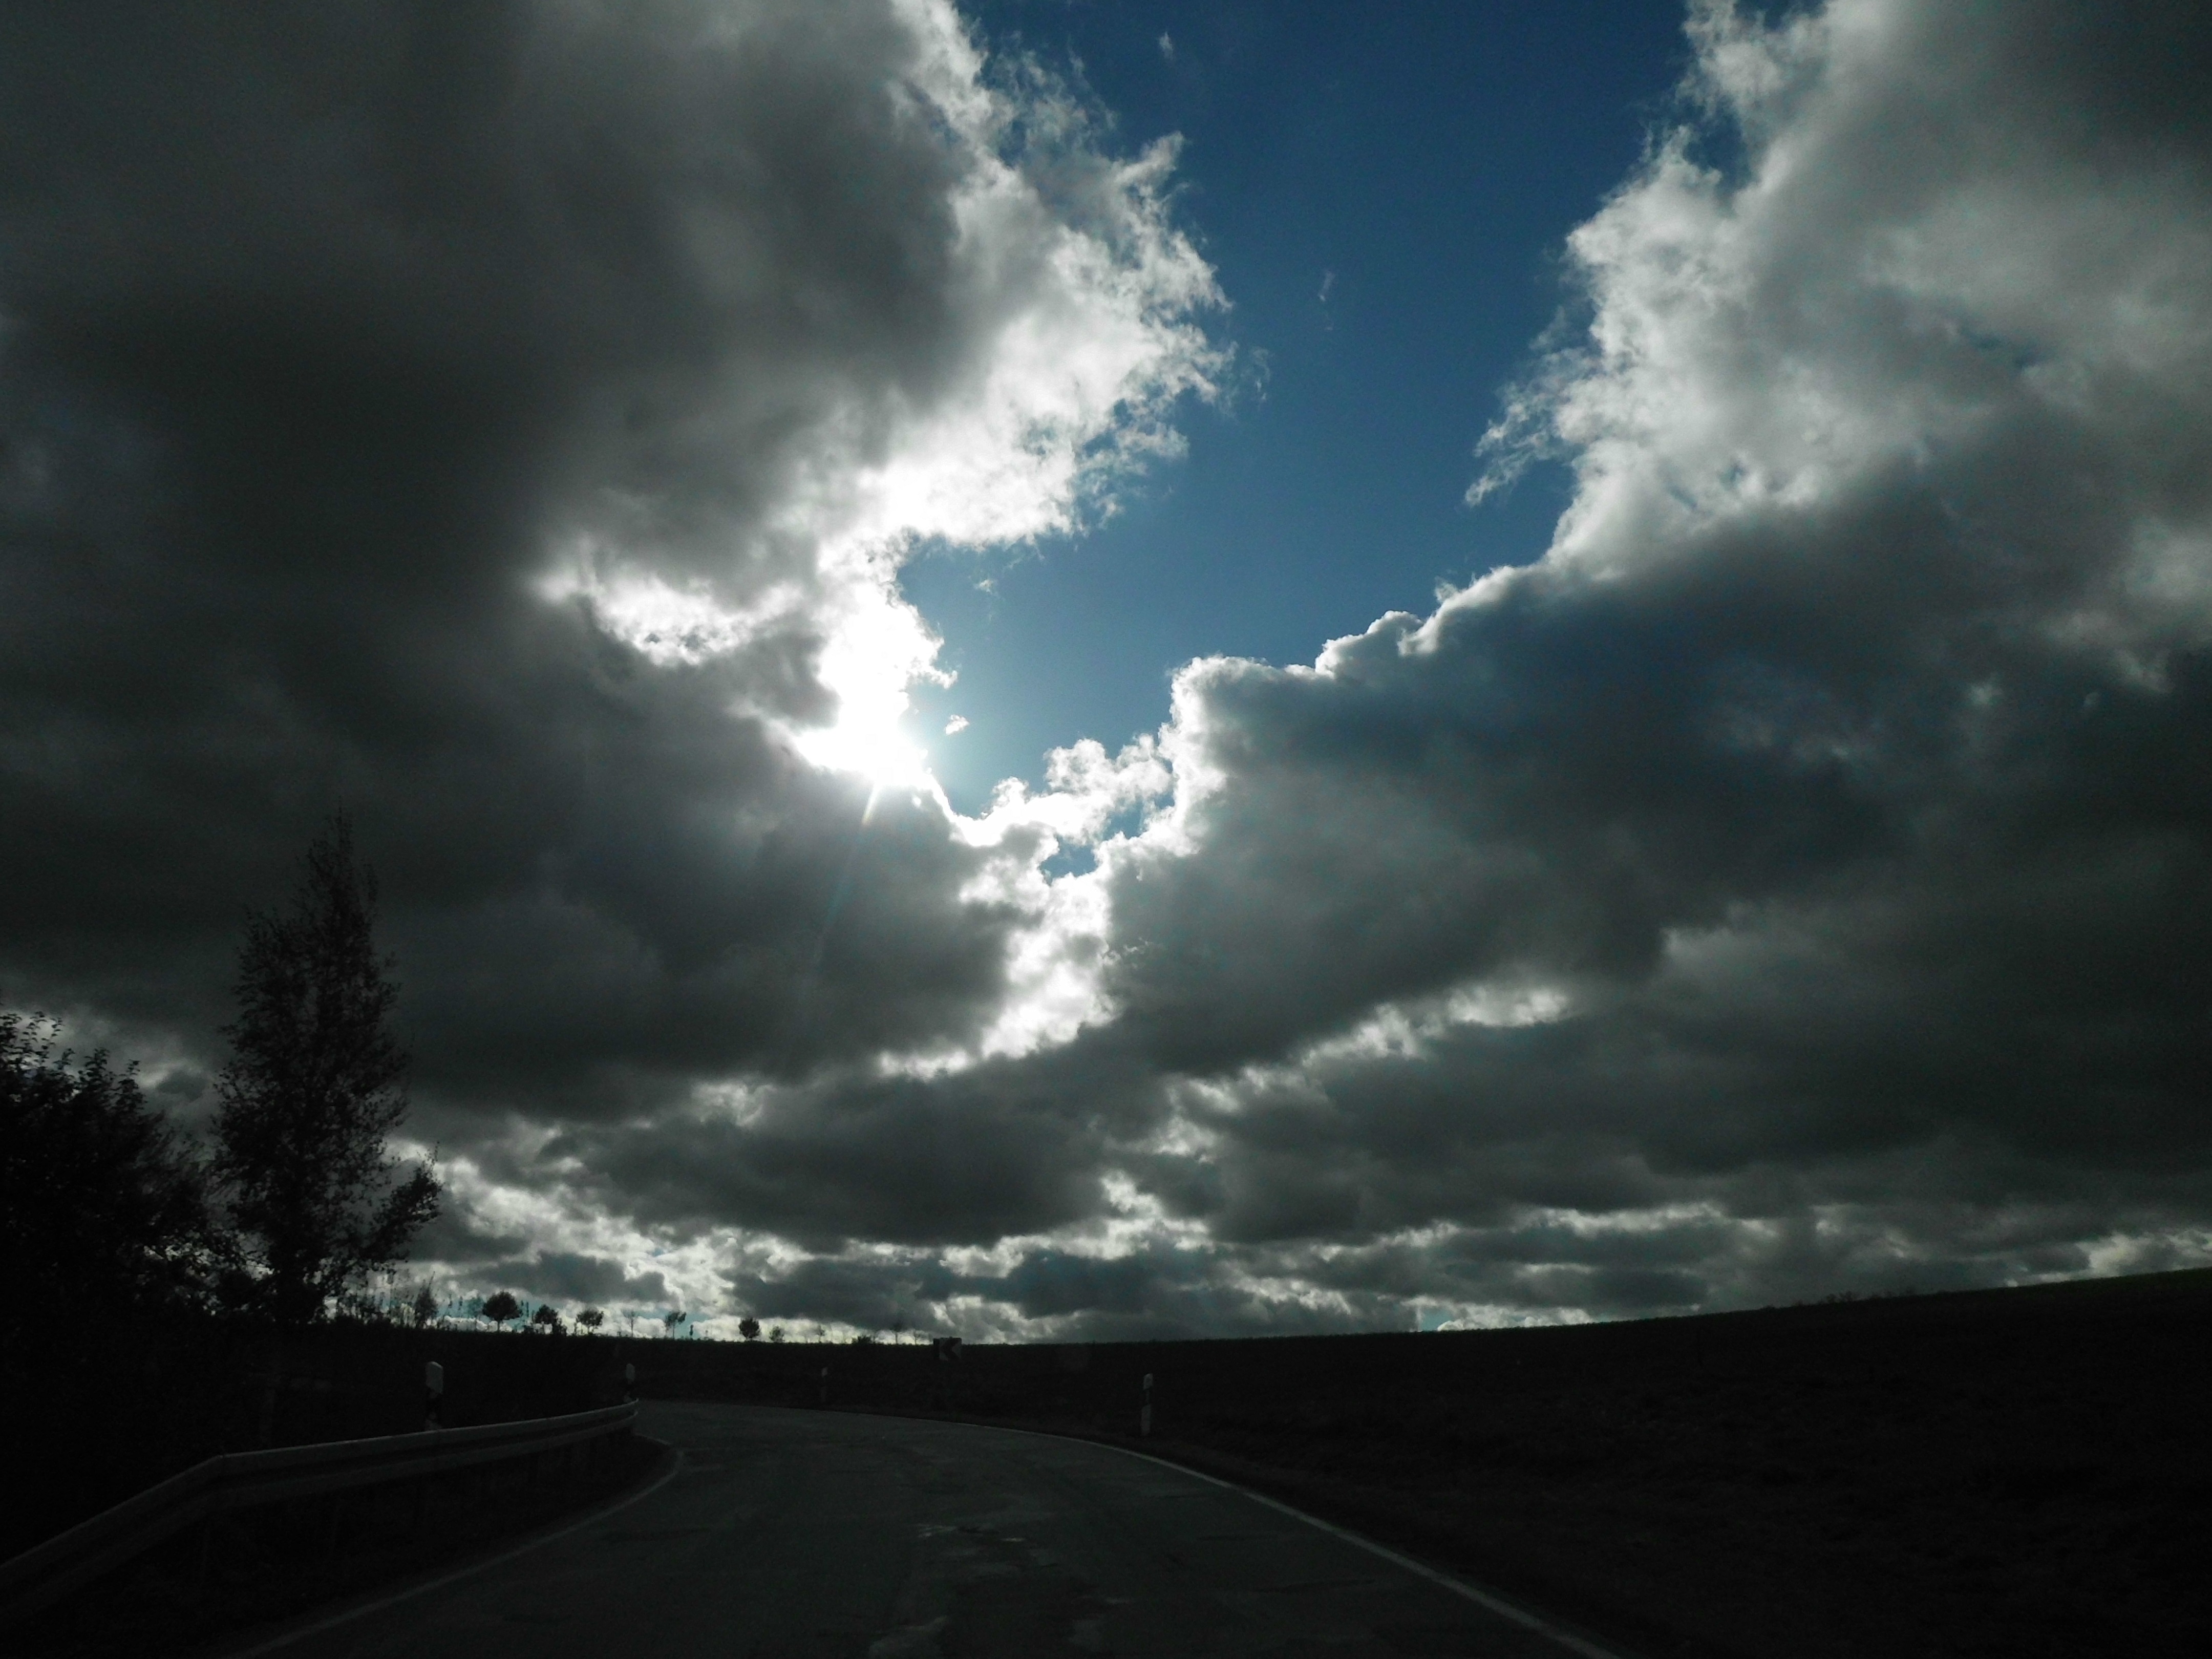
nature, horizon, cloud, sky, sunlight, atmosphere, dusk, weather, storm, cumulus, darkness, clouds, meteorological phenomenon